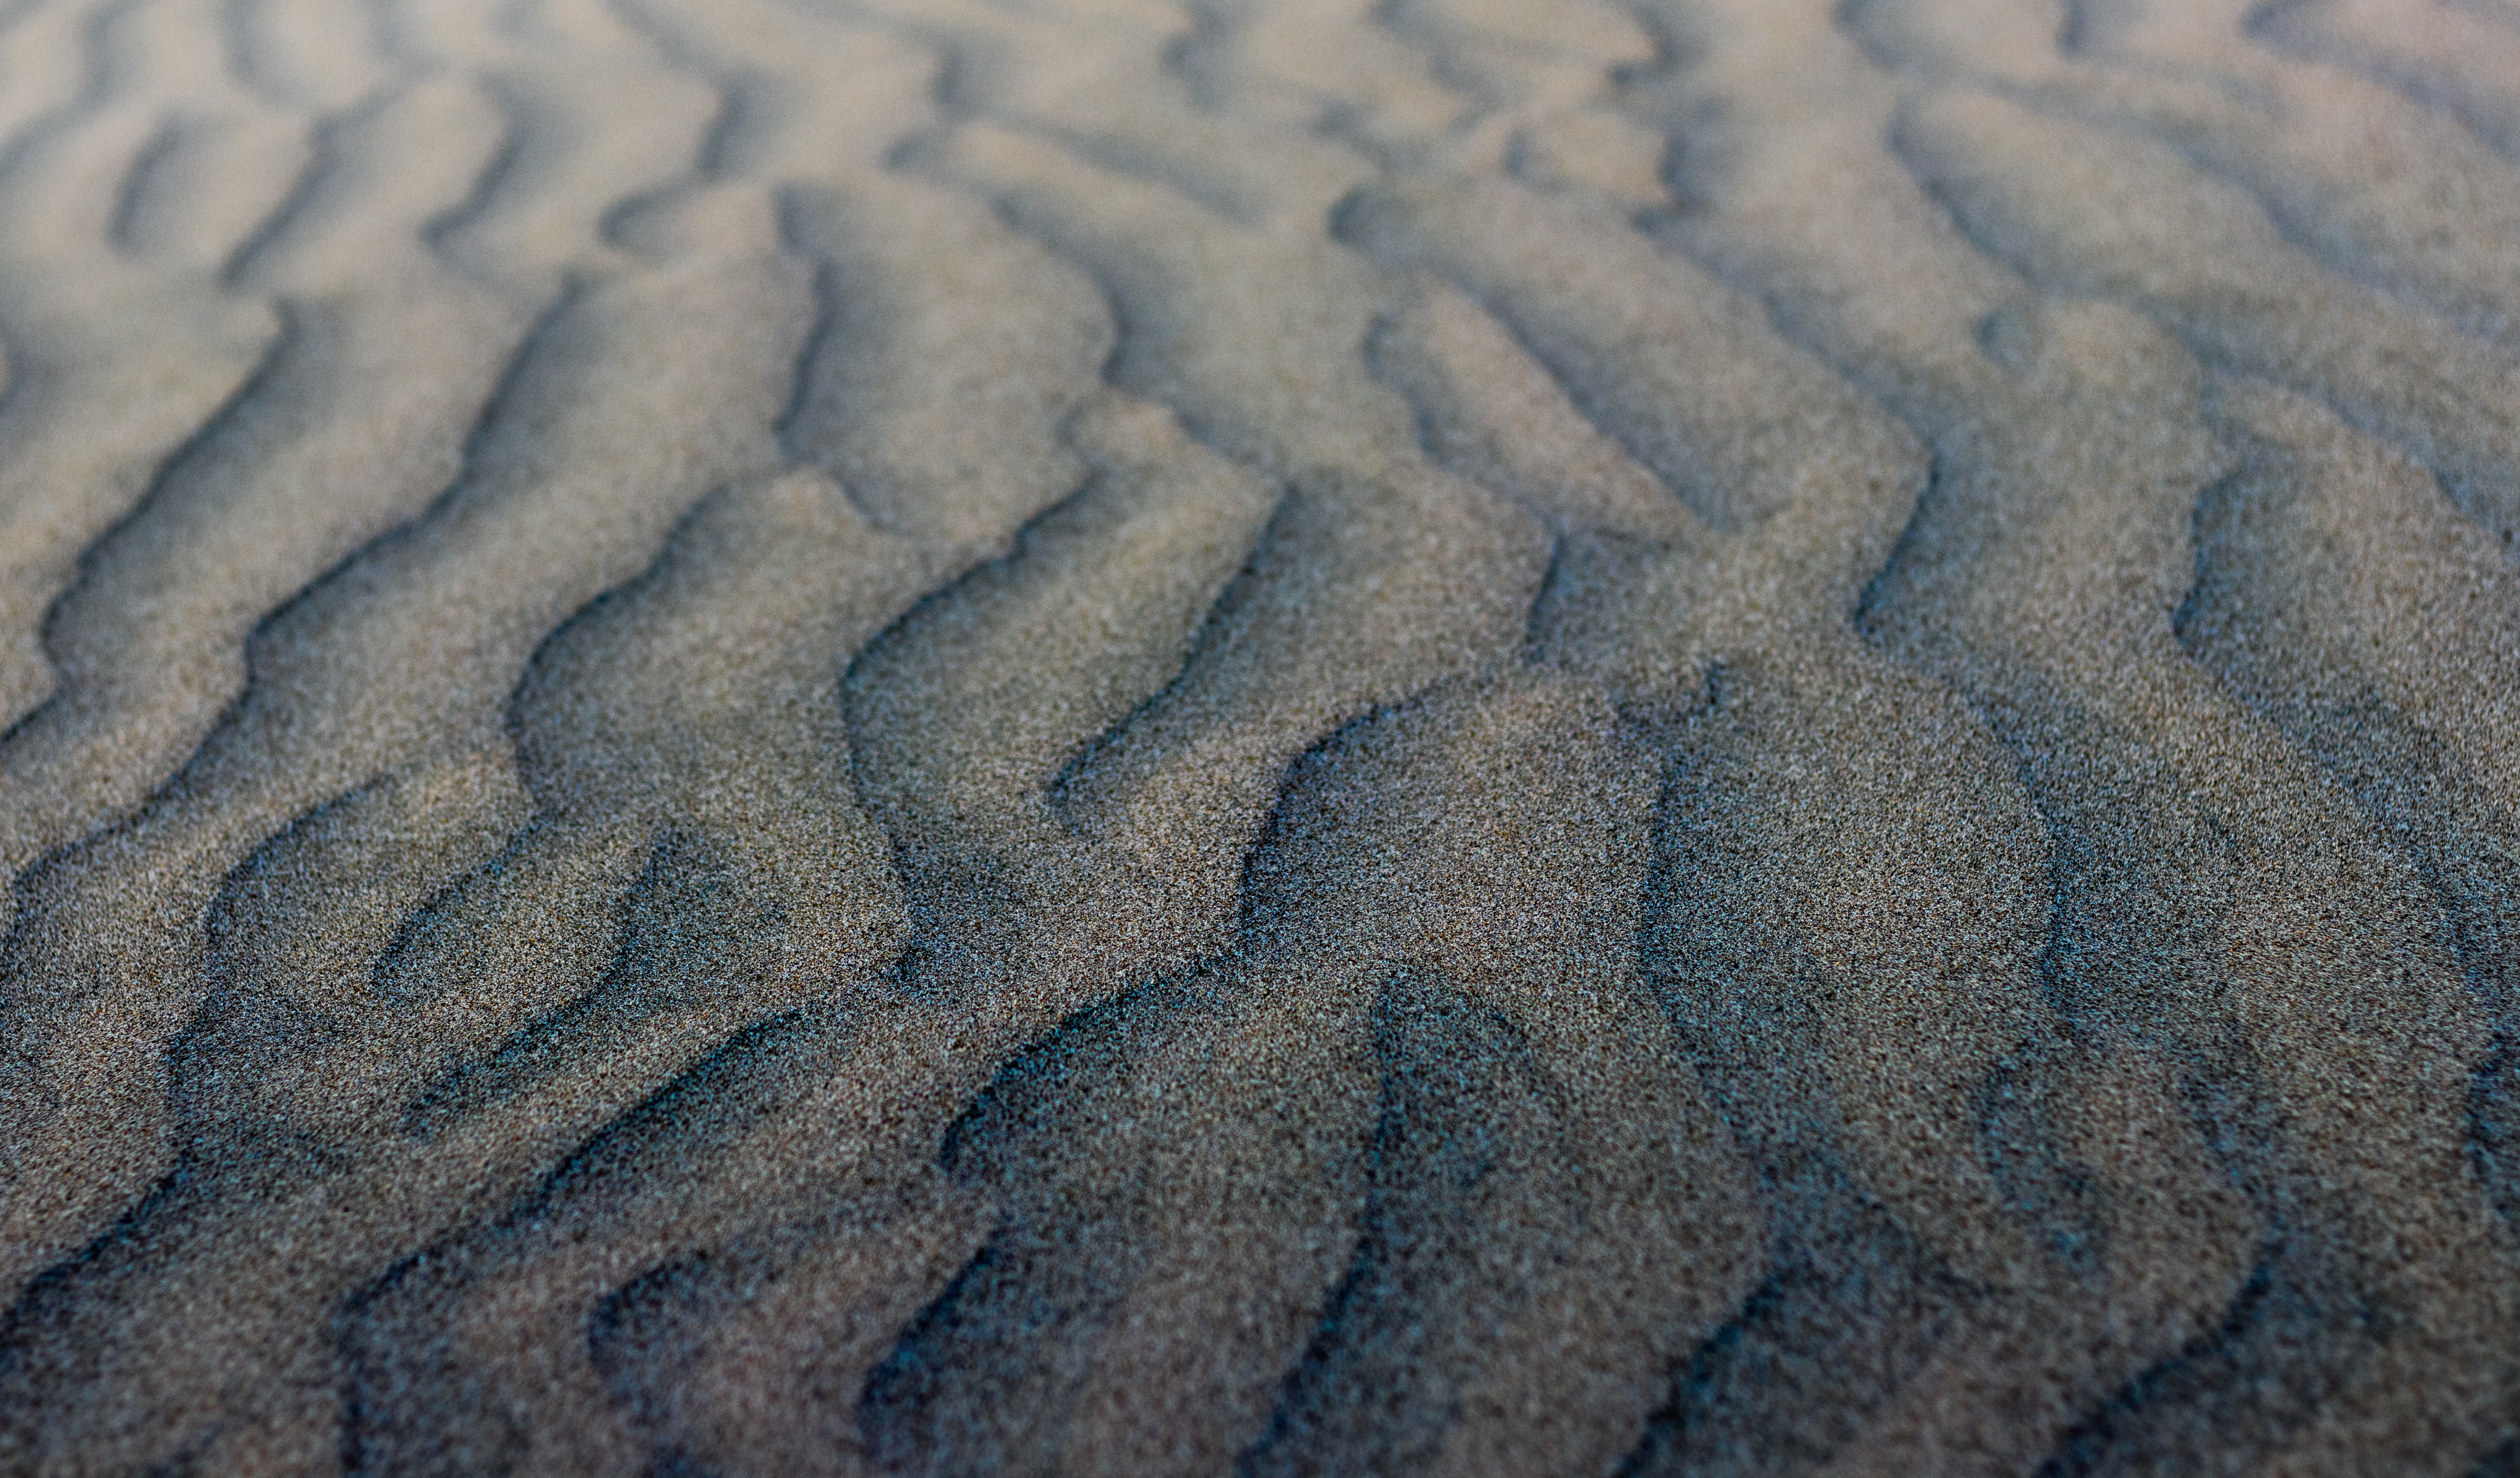
sand, natural environment, pattern, geology, erg, landscape, desert, aeolian landform, dune, design, sky, tire, soil, automotive tire, geological phenomenon, sahara, rock, wave